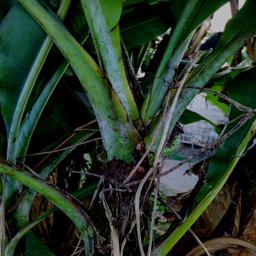
Label: JAHAJI LEAF